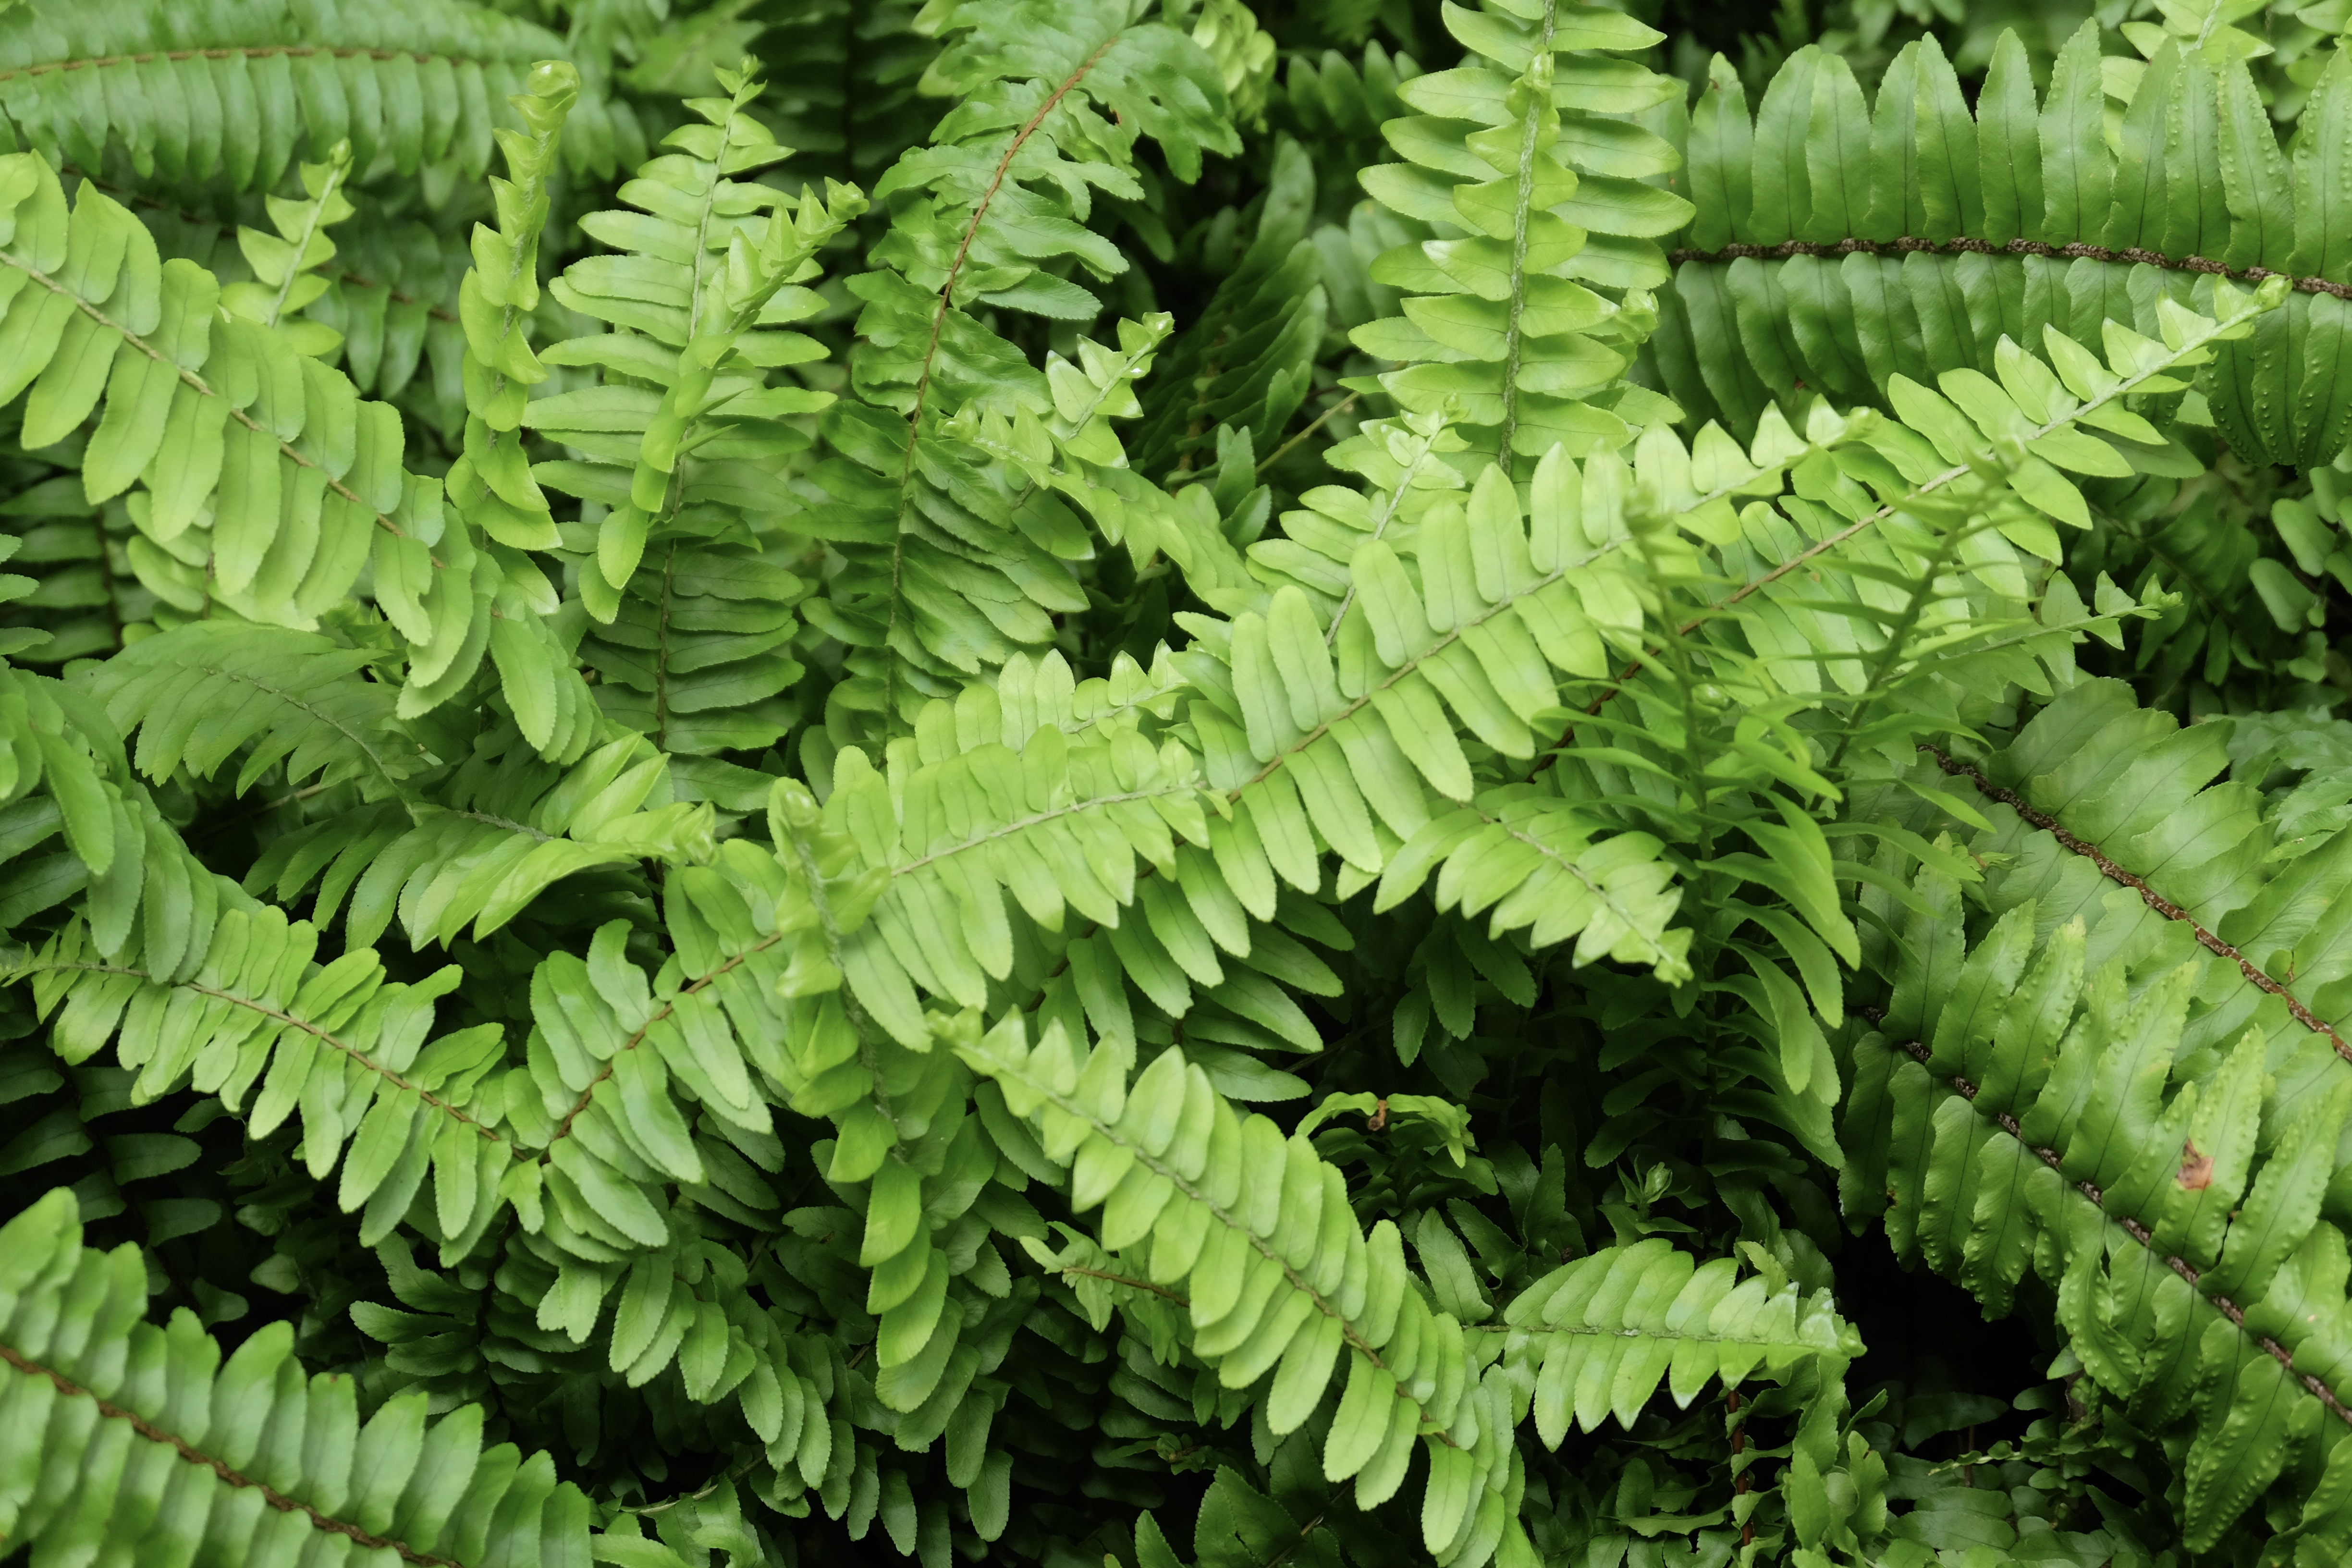
tree, nature, forest, light, plant, sun, leaf, flower, environment, green, color, biology, botany, biodiversity, season, fern, life, vegetation, rainforest, day, plant stem, land plant, ferns and horsetails, vascular plant, ostrich fern